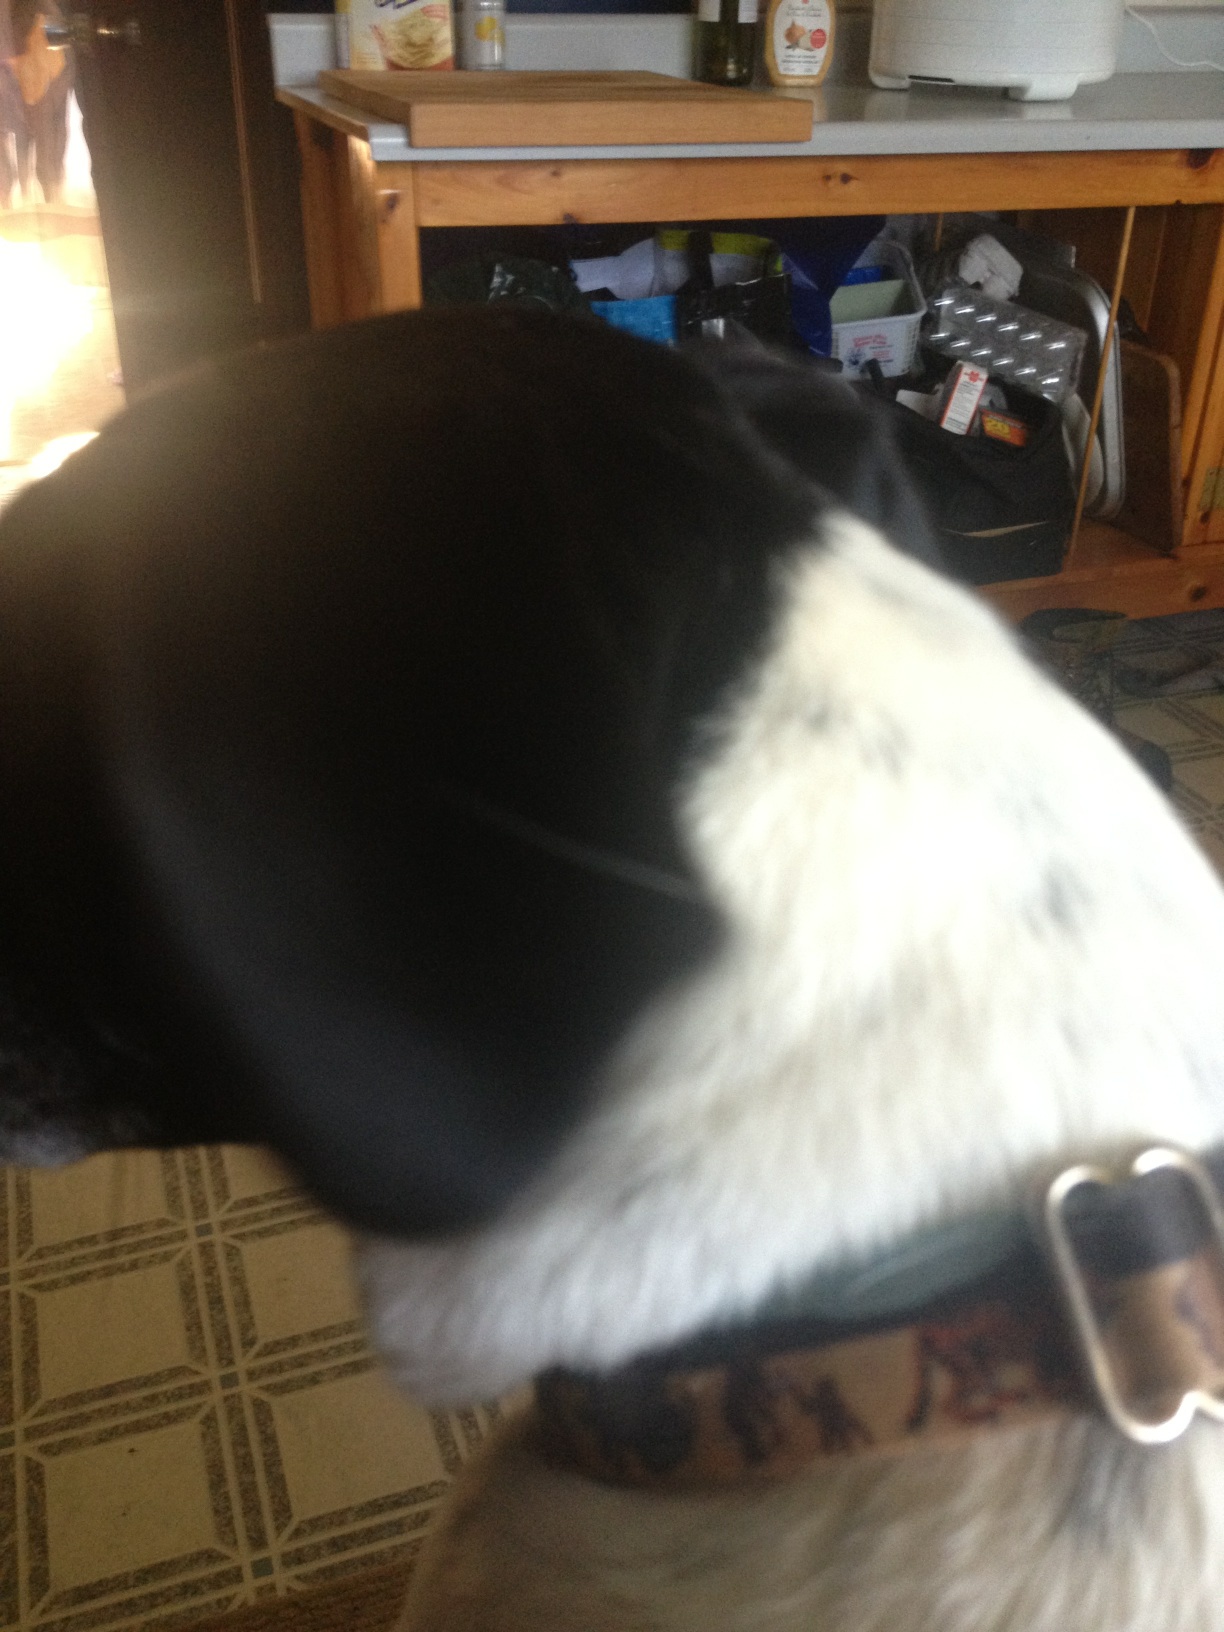Question: What is it?
Answer: dog